Mats Svegfors

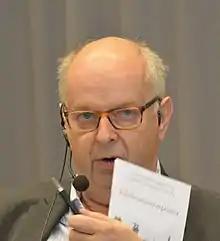
Mats Svegfors

John Mats Arvid Svegfors (born 28 August 1948) is a Swedish journalist and politician. He was the editor-in-chief of Svenska Dagbladet from 1991 to 2000, and governor of Västmanland County from 2000 to 2009.